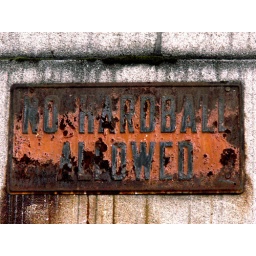
New Building Blue Skies An old and rusty &amp;quot;no hardball allowed&amp;quot; sign in a schoolyard in the Northwest neighborhood.